Cuthbert

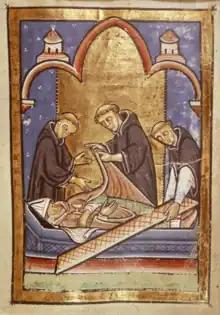
The incorrupt body of Cuthbert from Bede's Life of Cuthbert, 12th century

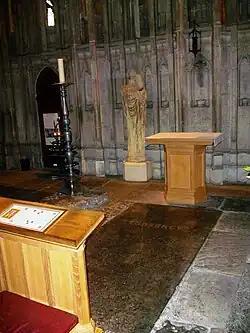
Location of St Cuthbert's tomb and reburial in Durham Cathedral; behind is a damaged statue of St Cuthbert, holding the head of the king St Oswald (whose head was reburied with Cuthbert)

According to Bede's life of the saint, when Cuthbert's sarcophagus was opened eleven years after his death, his body was found to have been perfectly preserved or incorrupt. This apparent miracle led to the steady growth of Cuthbert's posthumous cultus, to the point where he became the most popular saint of Northern England and Southern Scotland. Numerous miracles were attributed to his intercession and to intercessory prayer near his remains.